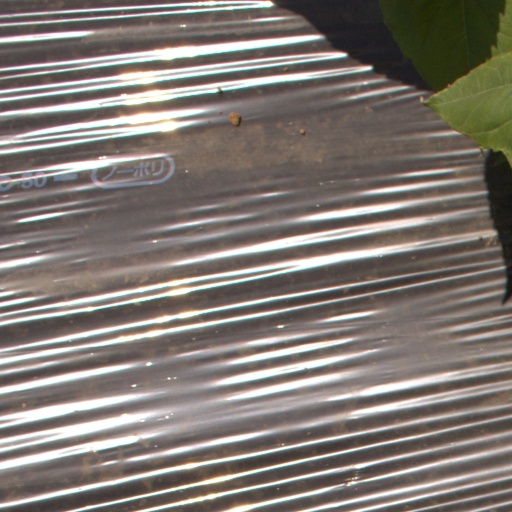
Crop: Jerusalem artichoke